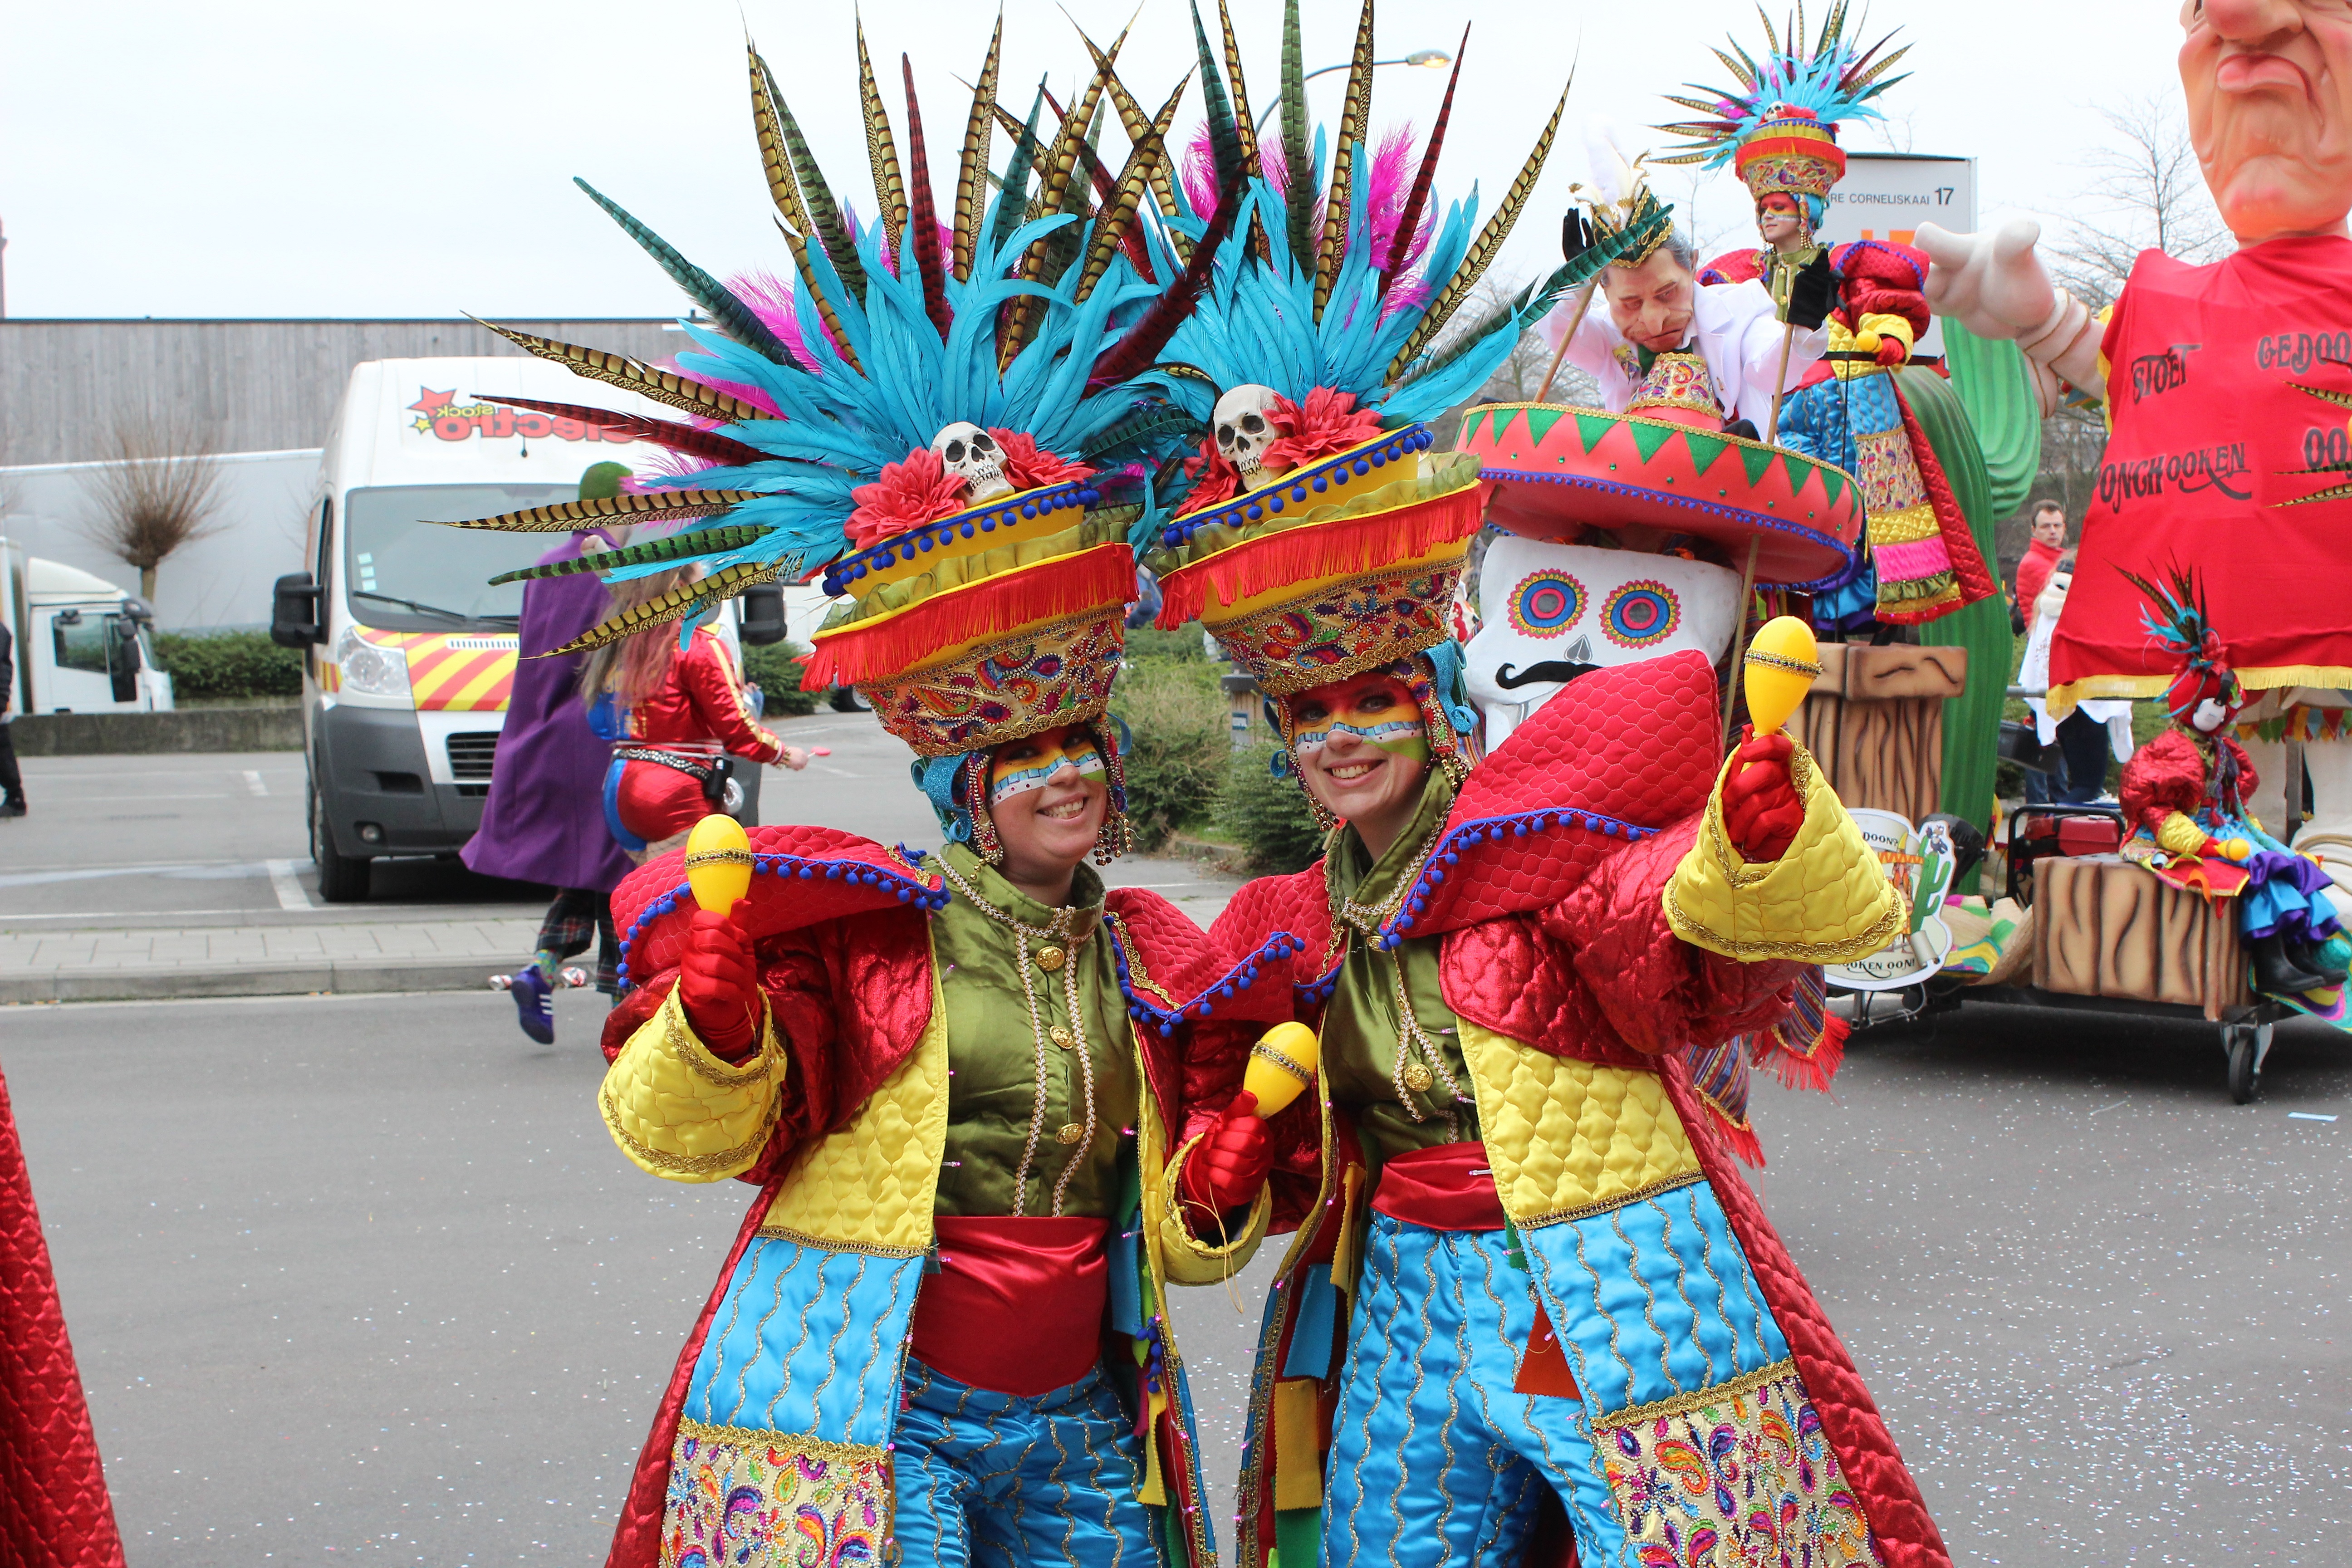
group, people, carnival, parade, festival, mask, event, tradition, costume, aalst